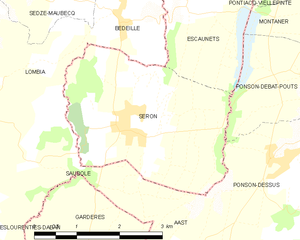
Carte des communes françaises
Séron est une commune française située dans le département des Hautes-Pyrénées, en région Occitanie.